Cain Nunatak

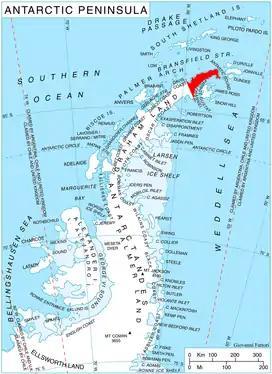
Location of Trinity Peninsula.

Cain Nunatak is the westernmost of two isolated nunataks on the south side of Broad Valley, situated 3.37 km east-northeast of Kumata Hill on Trinity Peninsula, Antarctica. It is a volcanic feature and an inferred vent of the James Ross Island Volcanic Group.